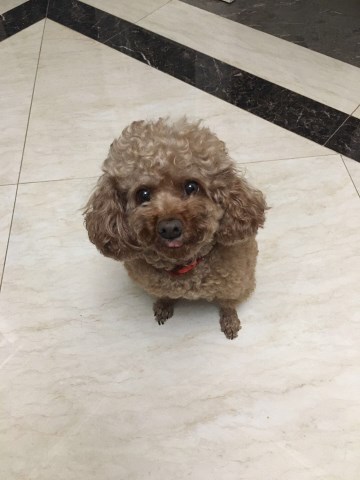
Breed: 7449-n000128-teddy